Hurricane Kyle (2008)

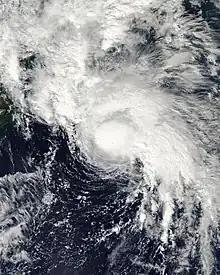
Hurricane Kyle near peak intensity on September 27

Hurricane Kyle was a Category 1 hurricane that caused heavy rain and flooding in Puerto Rico in its formative stage and brought hurricane-force winds to Nova Scotia while extratropical. The eleventh tropical storm and sixth hurricane of the 2008 Atlantic hurricane season, Kyle formed from a strong tropical disturbance that tracked across the northeastern Caribbean Sea in the third week of September. As a low pressure area, it moved slowly across Puerto Rico and Hispaniola, dumping torrential rains across those islands.